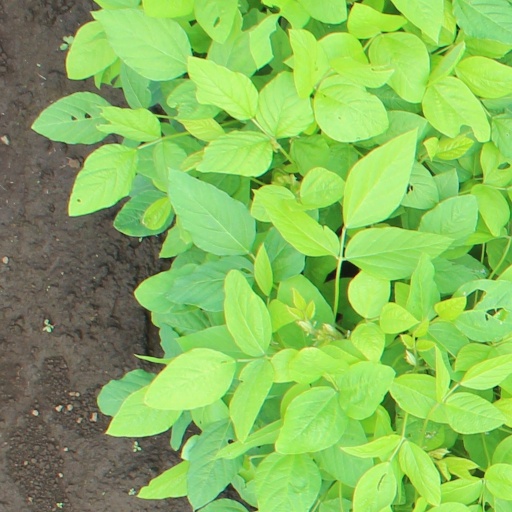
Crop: soybean